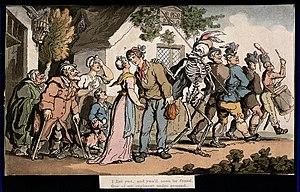
L’enrôlement est l'action d'inscrire sur un registre, un homme qui rentre au service militaire. C’est aussi l'action de devenir soldat auquel cas on parle d'engagement, quoique ce dernier suppose davantage de spontanéité.